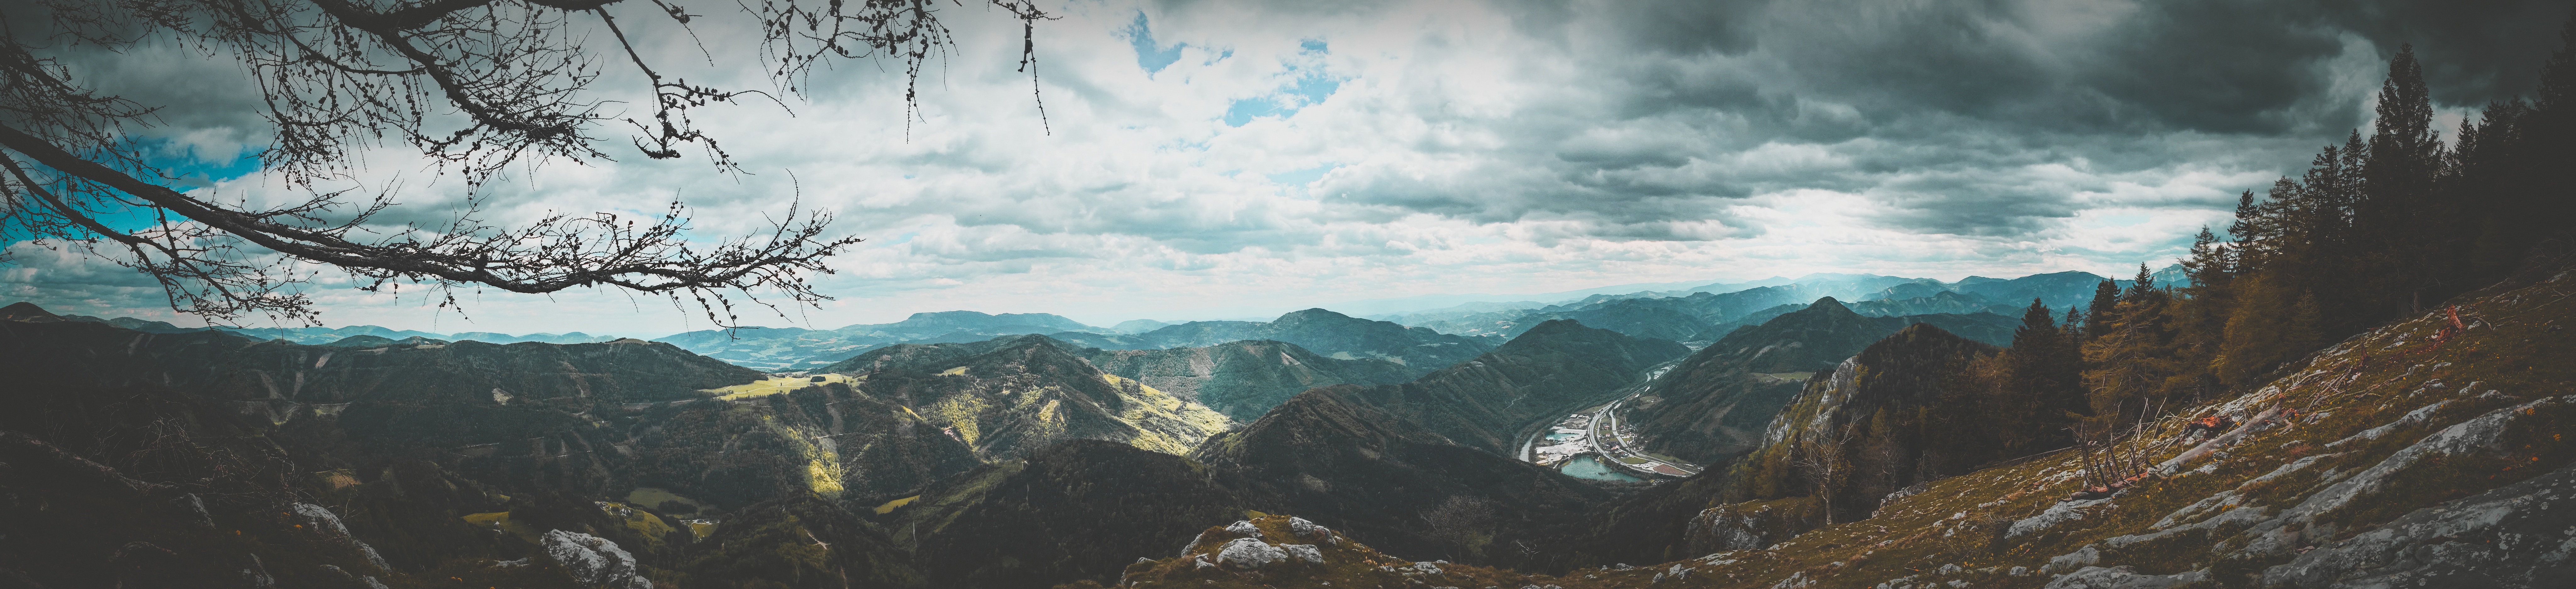
rock, mountain, cloud, mountain range, panorama, glacier, extreme sport, landform, geographical feature